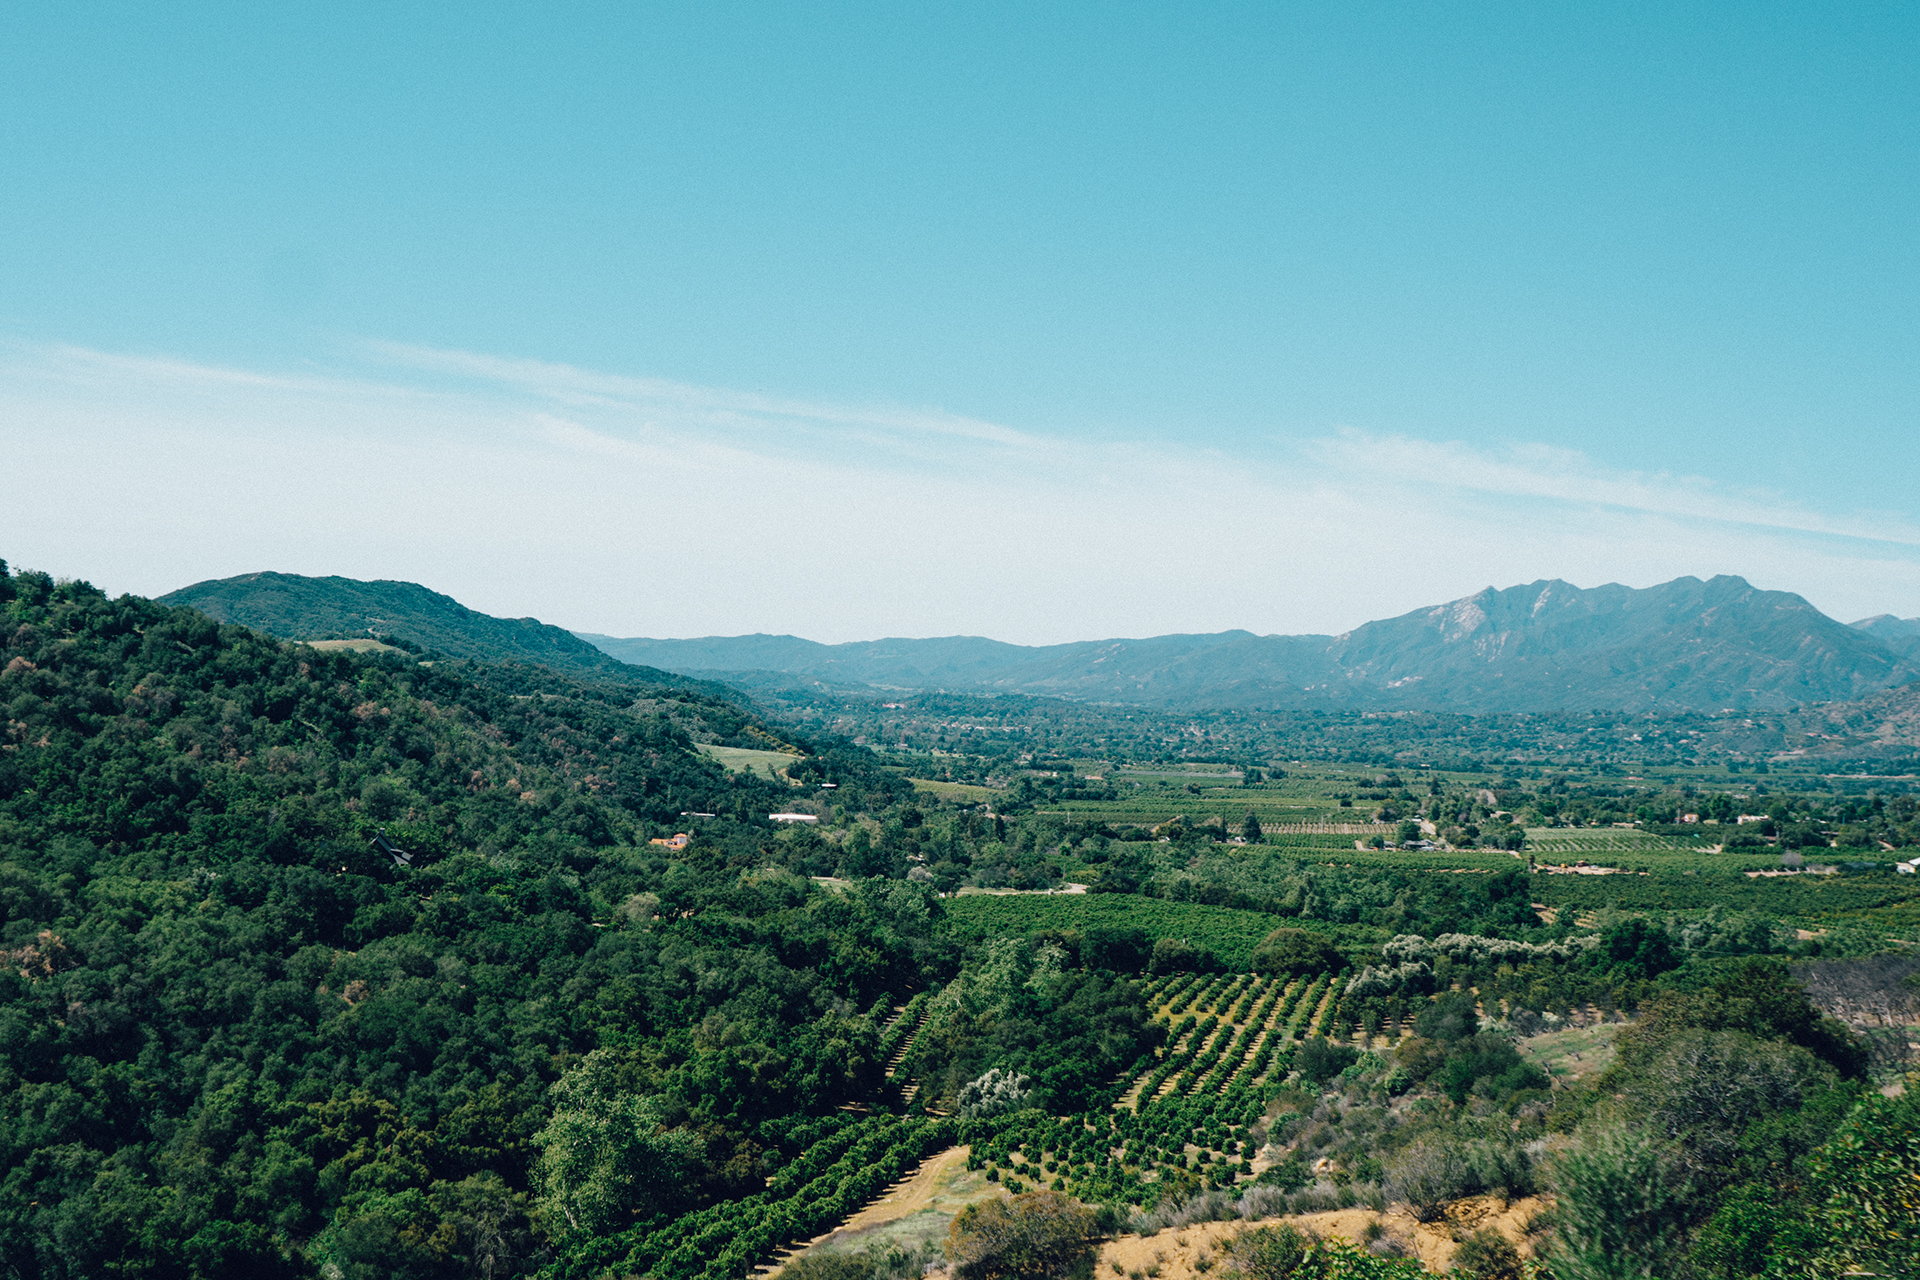
landscape, tree, nature, forest, horizon, mountain, vineyard, hill, valley, mountain range, ridge, plateau, ecosystem, landform, aerial photography, natural environment, geographical feature, atmospheric phenomenon, mountainous landforms